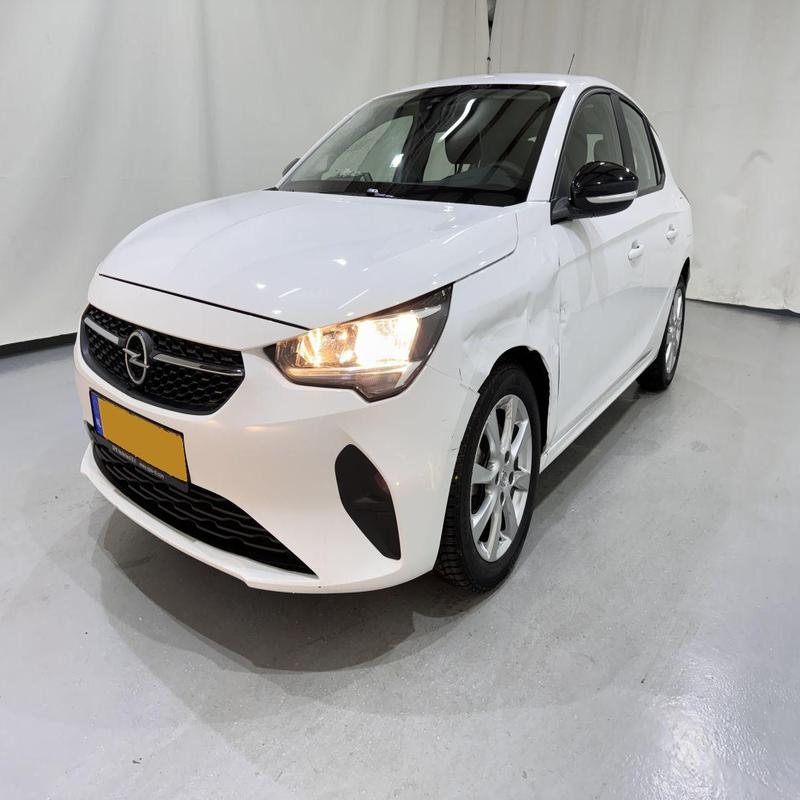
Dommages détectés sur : aile avant gauche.
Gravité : mineur